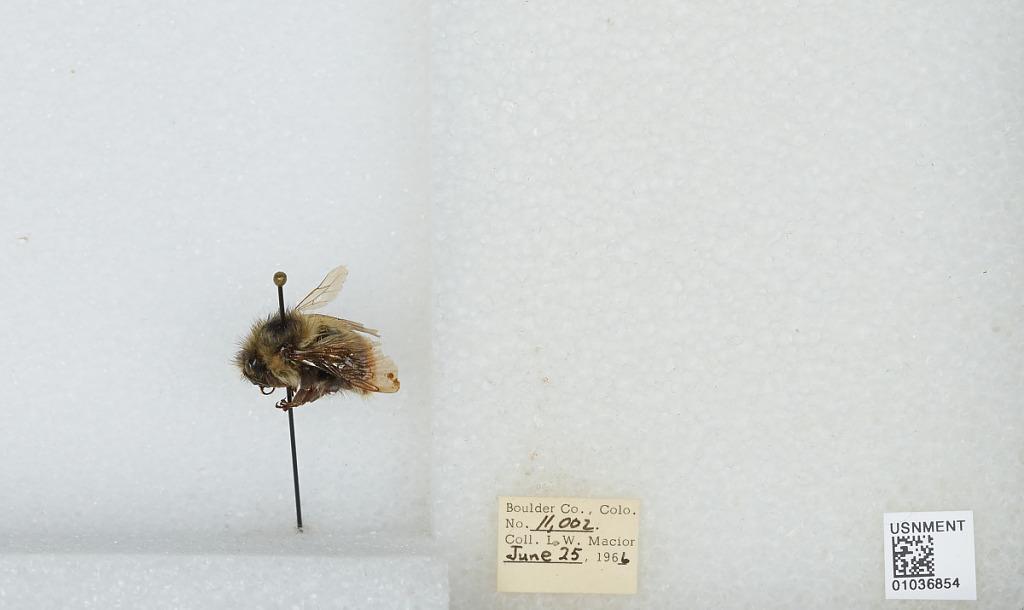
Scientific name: Bombus (Pyrobombus) mixtus Cresson
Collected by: L. Macior
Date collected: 1966-6-25
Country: United States
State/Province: Colorado
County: Boulder
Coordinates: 40.015, -105.27